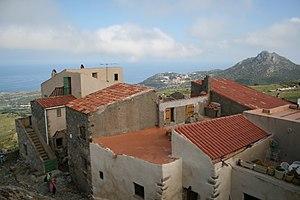
Sant'Antonino (Haute-Corse) France, la Mer Méditerranée et la (Balagne). Corsu: Sant' Antoninu - Corsica suprana Francia, u Mari Mediterraniu è a (Balagna).